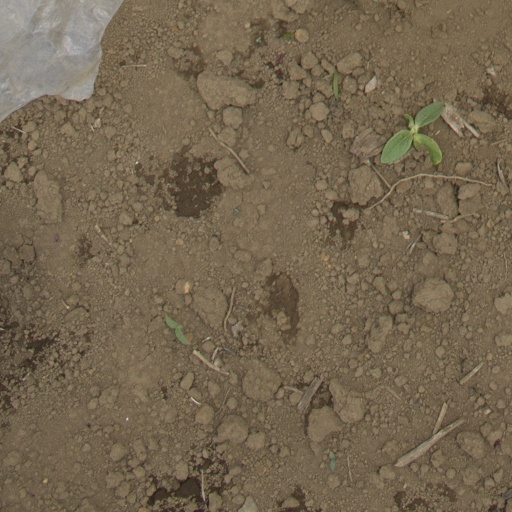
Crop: Jerusalem artichoke